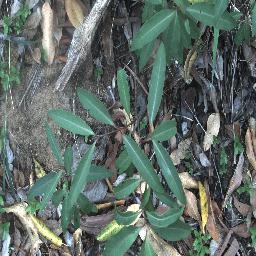
Label: rubber_vine